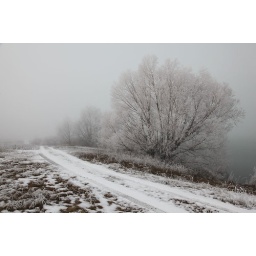
Snowy road &amp;amp; trees coated in hoar forst (due to freezing fog); near Twizel, MacKenzie Country, New Zealand.